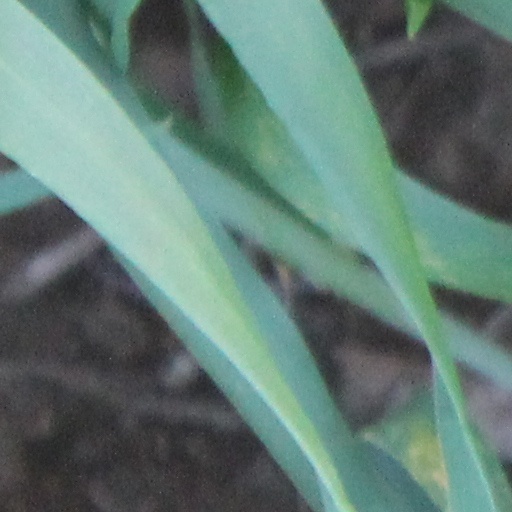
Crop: wheat